Political development in modern Gibraltar

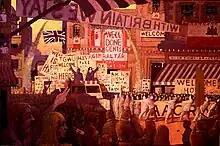
Painting by Ambrose Avellano depicting the welcome received by Joshua Hassan and Peter Isola following their representations at the United Nations

In the 1960s, the United Nations push for decolonisation meant that the issue of Gibraltar was raised at the UN. Spain successfully lobbied to have the situation with Gibraltar raised at the Special Committee on Decolonization. Gibraltar was represented at the UN by Joshua Hassan and Peter Isola who denied that Gibraltar was an oppressed society and emphasised that Gibraltarians wanted to retain a connection with the United Kingdom: